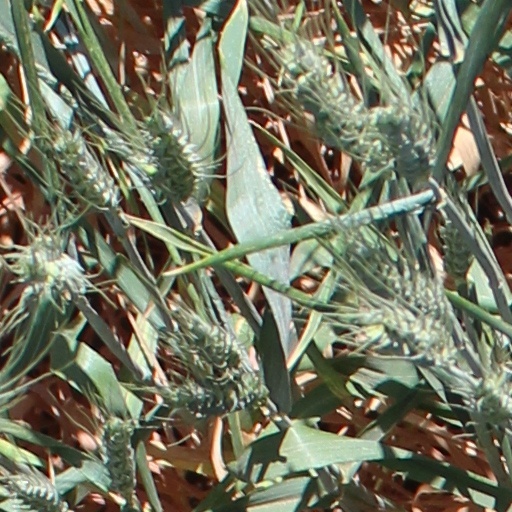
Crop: wheat